Johan Erik Vesti Boas

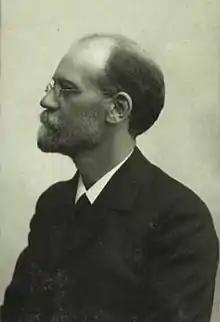
Johan Erik Vesti Boas before 1933 by Frederik Riise.

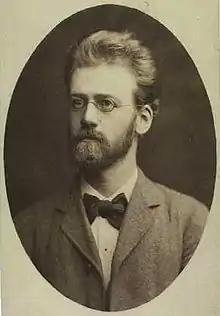
Johan Erik Vesti Boas before 1895 by Harald Paetz.

Johan Erik Vesti Boas (2 July 1855 – 25 January 1935), also J. E. V. Boas, was a Danish zoologist and a disciple of Carl Gegenbaur and Steenstrup. During the beginning and end of his career, Johan Erik Vesti Boas worked at the Zoological Museum of Copenhagen. However, during an intervening period of 35 years, Boas worked with the Veterinary and Agricultural University of Copenhagen, because Boas had felt ignored at the appointment of the museum curator post, which went, instead, to G. M. R. Levinsen (q.v.).